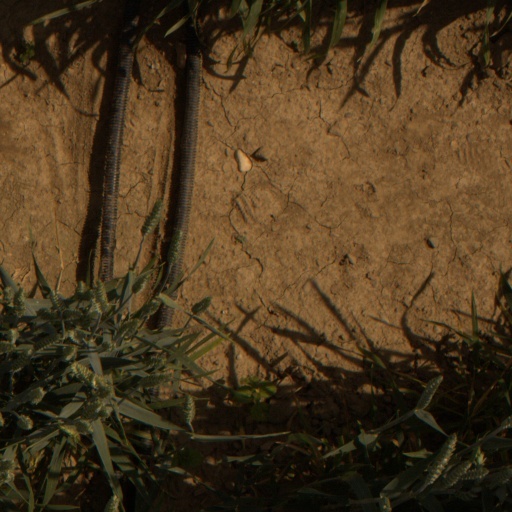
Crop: wheat